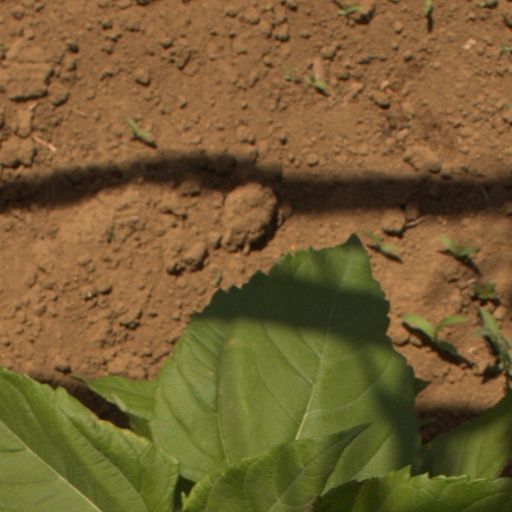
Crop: Jerusalem artichoke